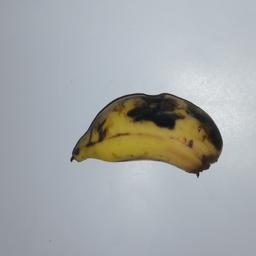
Banana variety: Champa Kola